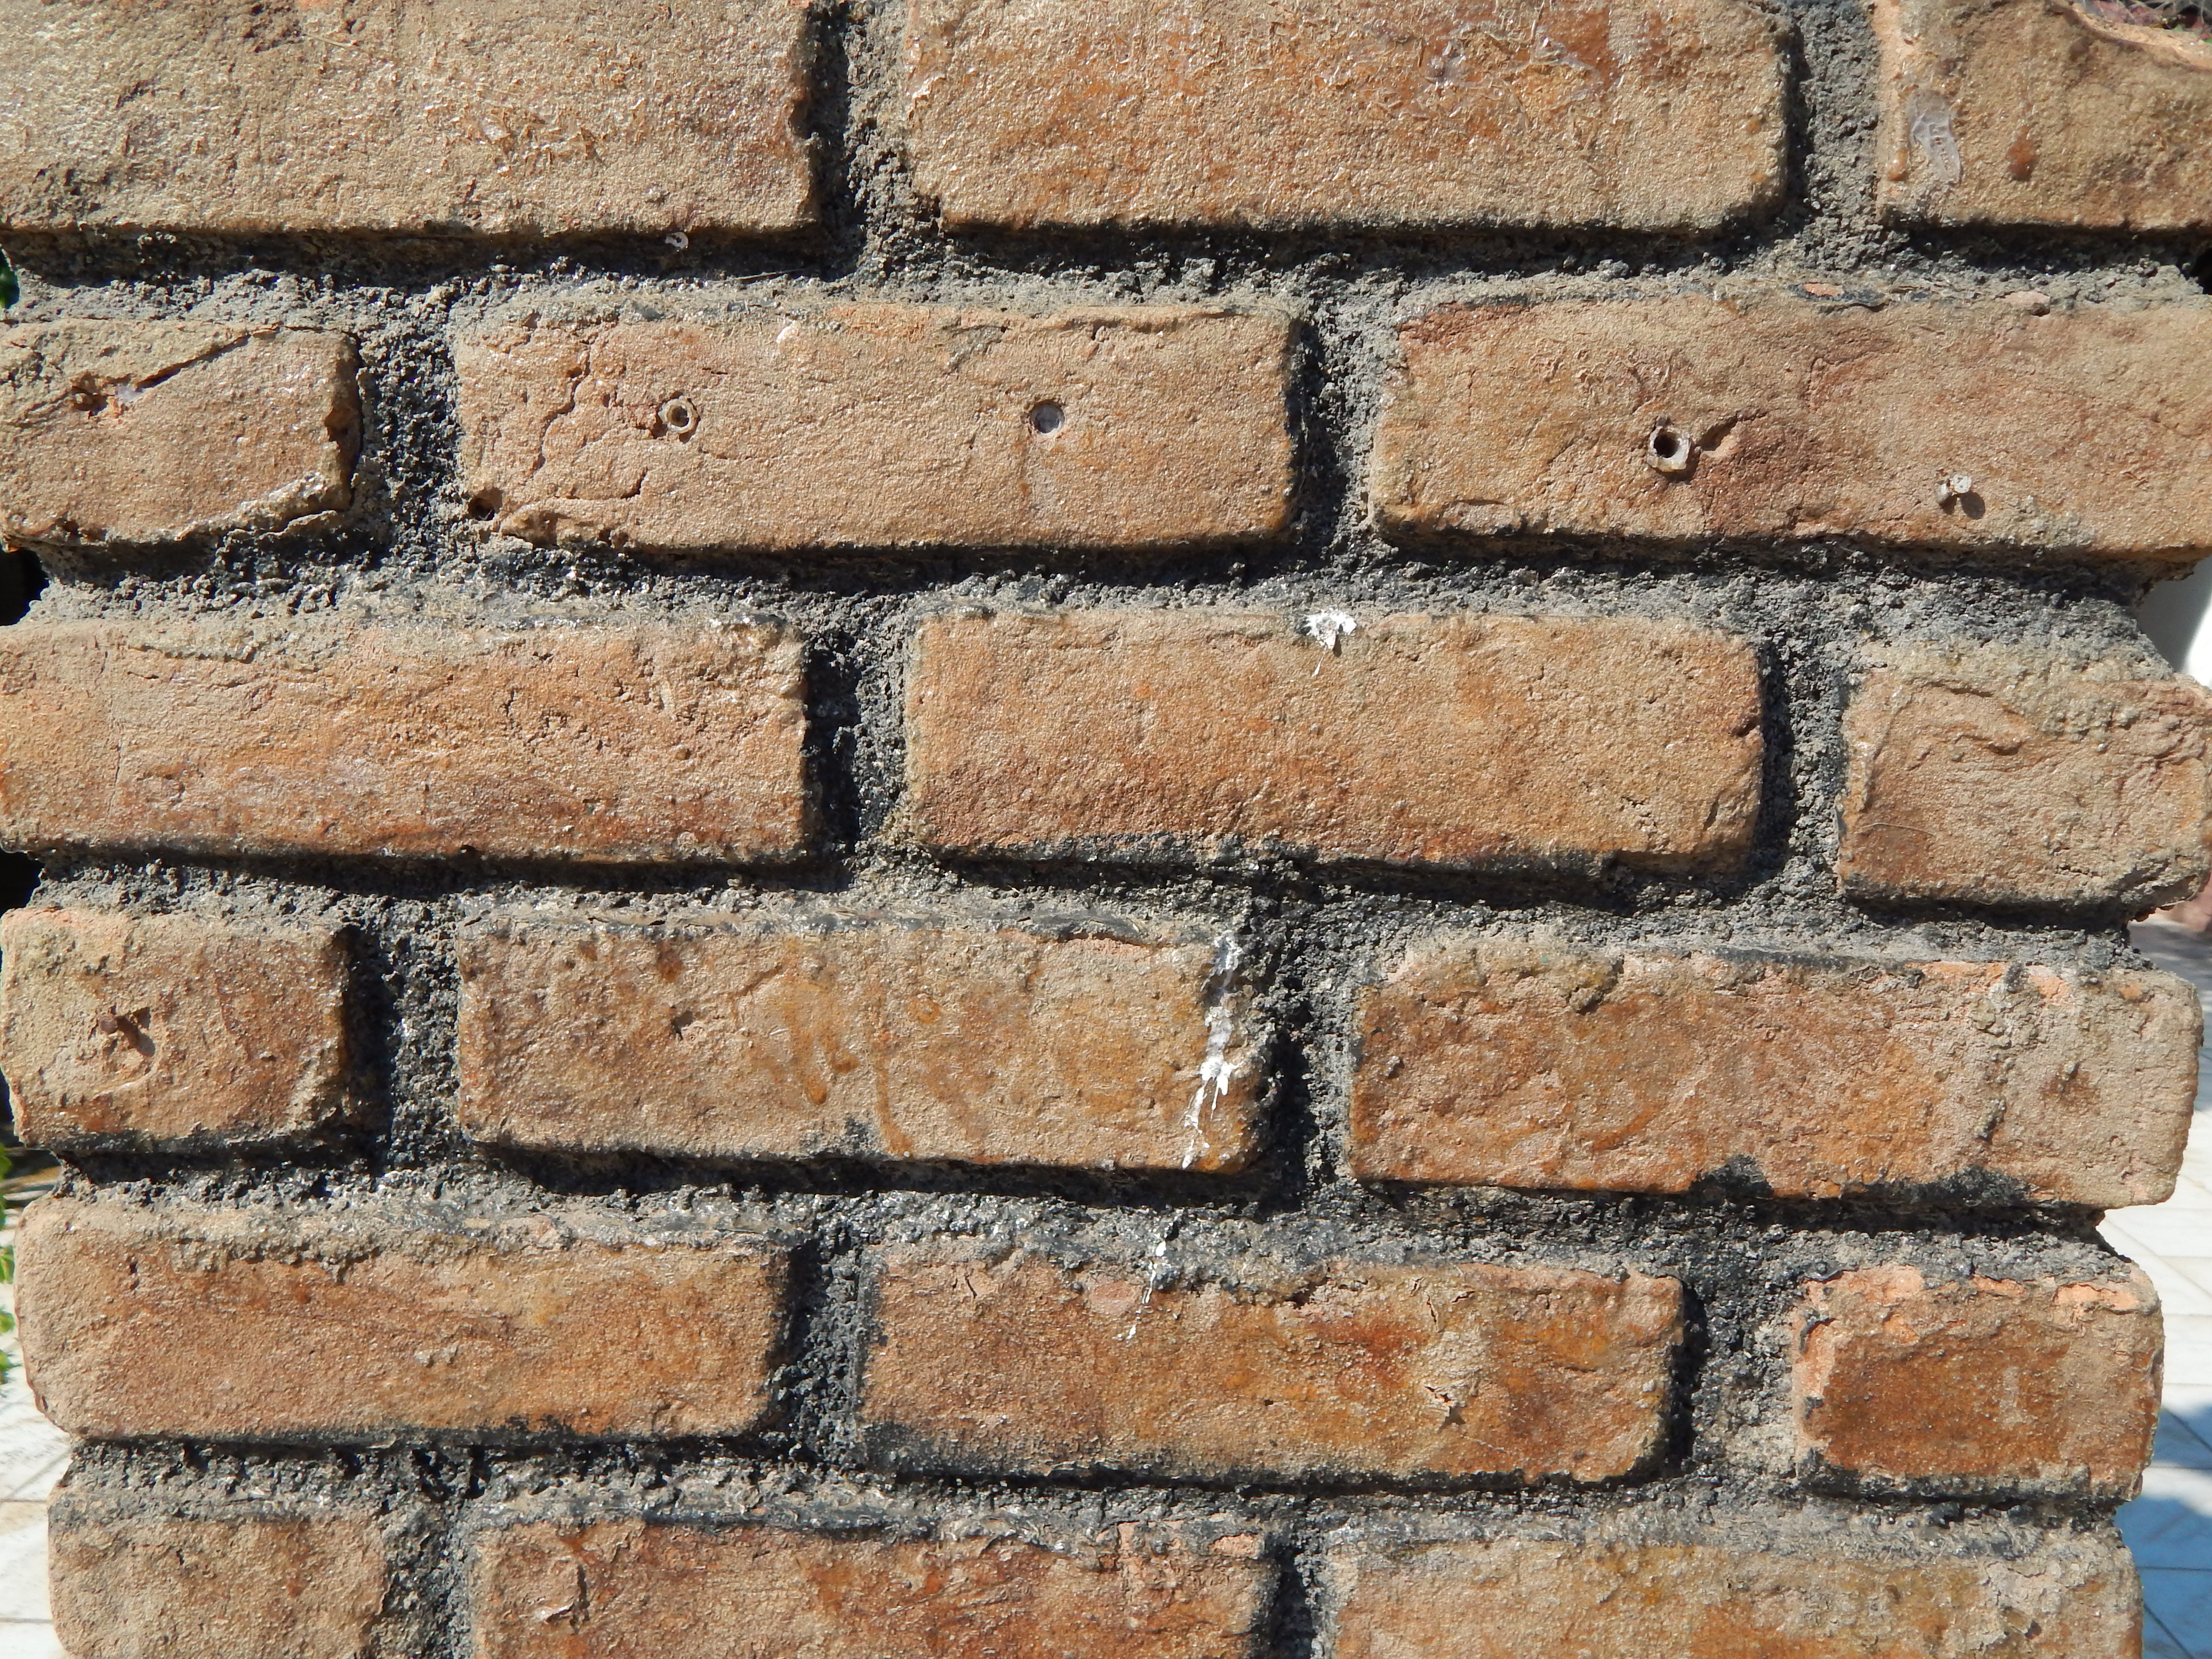
stone, texture, masonry, wall, natural, rock, stones, background, seamless, stacked, pattern, fence, design, old, wallpaper, construction, surface, rough, solid, grunge, concrete, backdrop, architecture, house, garden, brickwork, brick, stone wall, material, bricklayer